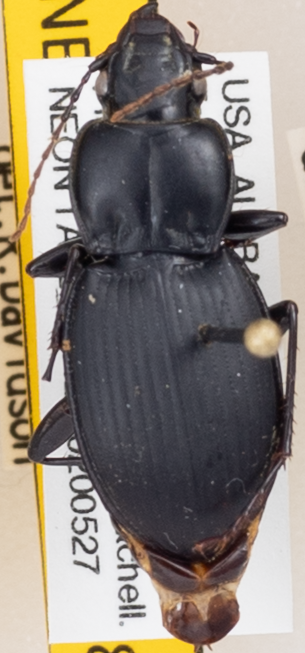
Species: Cyclotrachelus convivus
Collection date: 2020-05-27
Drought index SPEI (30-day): -0.14
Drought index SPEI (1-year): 1.22
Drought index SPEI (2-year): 1.85